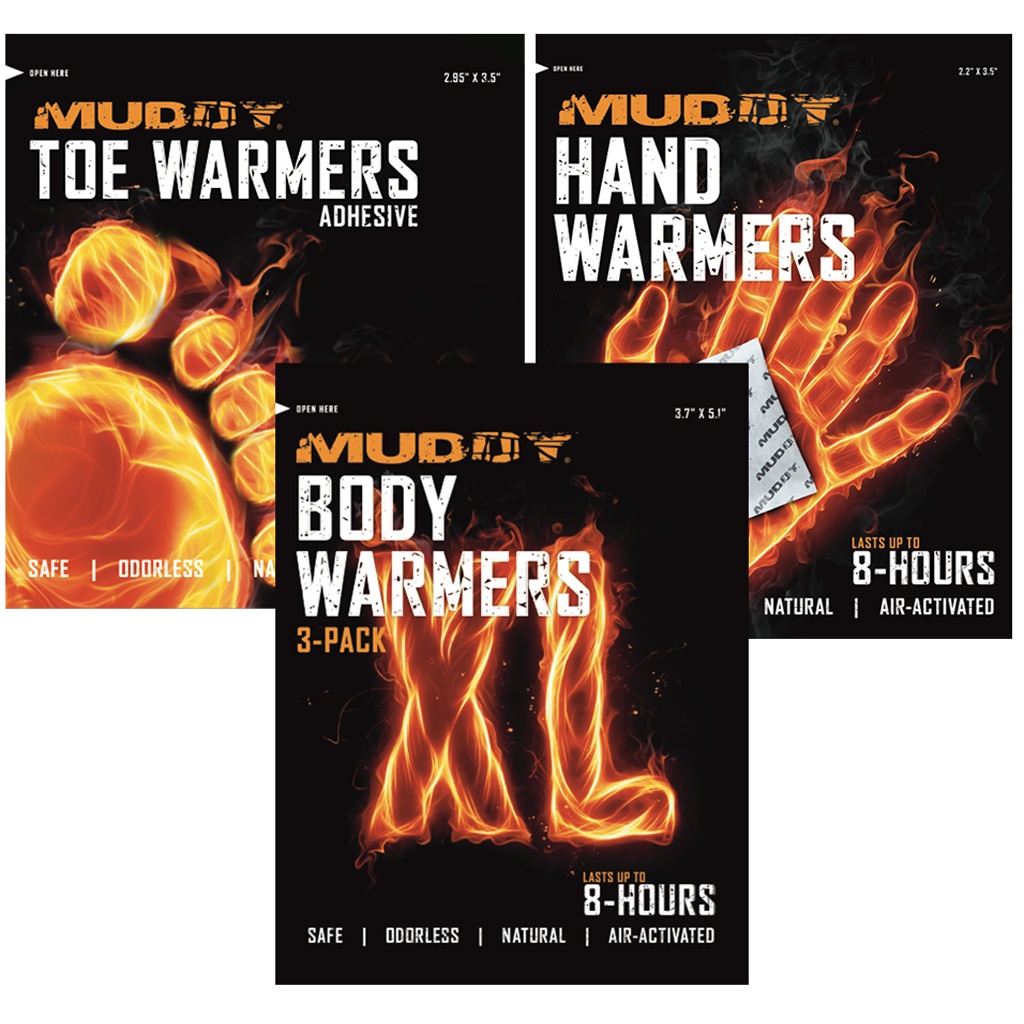
Muddy Warmer Bulk Pack Hand, Toe, Xl Body 24 Ct.
Brand: Muddy Outdoors
Toe and Body warmers last up to 10 hours. Hand warmers last up to 8 hours. Air activated and lightweight Features: Variety pack includes 8 Hand Warmer Packs;8 Toe Warmer Packs;8 Body Warmers Packs;Non toxic;Natural & Disposable;Lightweight & comfortable
Category: Sporting Goods > Outdoor Recreation > Hunting & Shooting > Hunting & Shooting Protective Gear